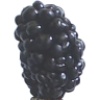
Label: Mulberry 1